Sarasvati River

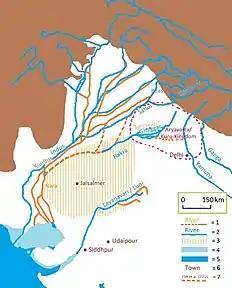
Vedic and present-day Gagghar-Hakra river-course, with Aryavarta/Kuru Kingdom, and (pre-)Harappan Hakra/Sutlej-Yamuna paleochannels, as proposed by and . See also <a href="https%3A//www.google.co.uk/maps/place/Sir%2BCreek/%4027.9238648%2C69.0488446%2C1290954m/data%3D%213m1%211e3%214m5%213m4%211s0x39527a0557ec4543%3A0x9e7e9966b79d473b%218m2%213d23.8379562%214d68.2376719">this

satellite image.1 = ancient river2 = today's river3 = today's Thar desert4 = ancient shore5 = today's shore6 = today's town7 = dried-up Harappan Hakkra course, and pre-Harappan Sutlej paleochannels